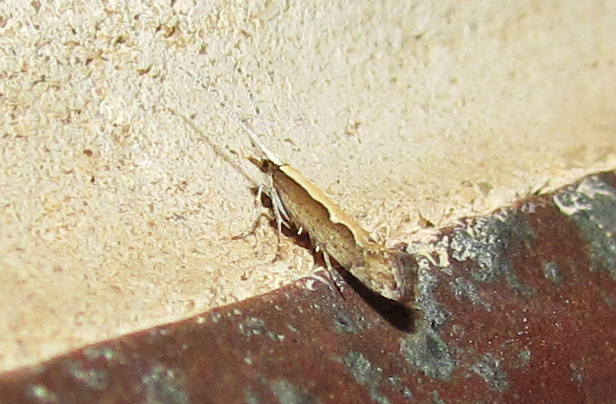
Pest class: diamondback_moth